Fetus in fetu

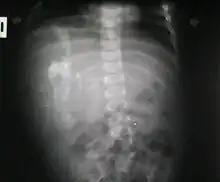
Anteroposterior abdominal radiograph shows a soft-tissue mass in the right hemiabdomen. The mass contains calcified osseous-appearing structures of varying sizes and shapes.

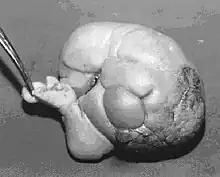
The postoperative specimen from the previous image shows a fairly well developed fetus lying on its back, with rudimentary digits.

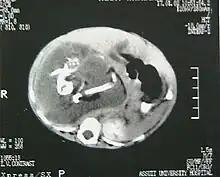
A computed tomography scan of the same patient's abdomen pre-operation reveals a large retroperitoneal soft-tissue mass. There are long hyperdense opacities that resemble fetal bones.

Fetus "in fetu (or foetus "in foetu) is a rare developmental abnormality in which a mass of tissue resembling a fetus forms inside the body of its twin. An early example of the phenomenon was described in 1808 by George William Young.